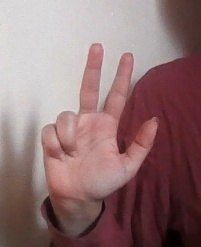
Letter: al